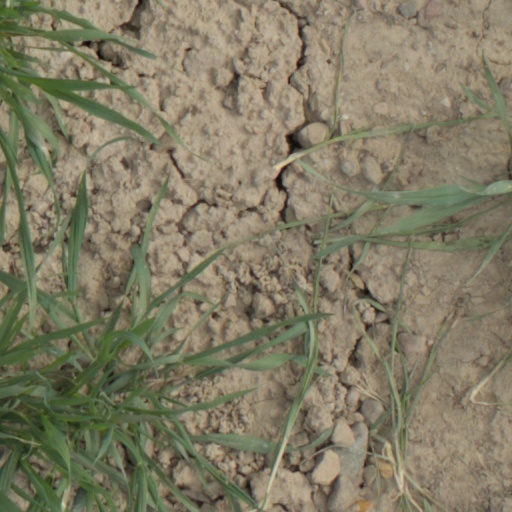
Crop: wheat